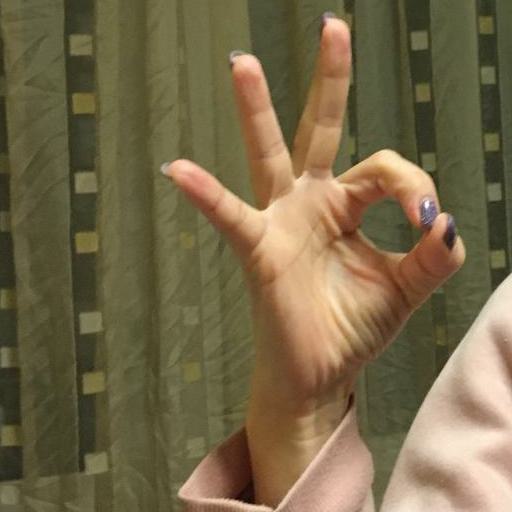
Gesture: ok